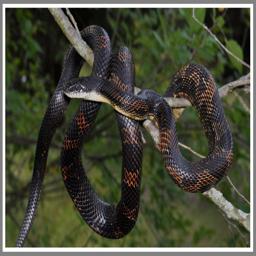
Animal: snakes